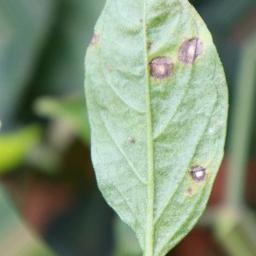
Label: cercospora